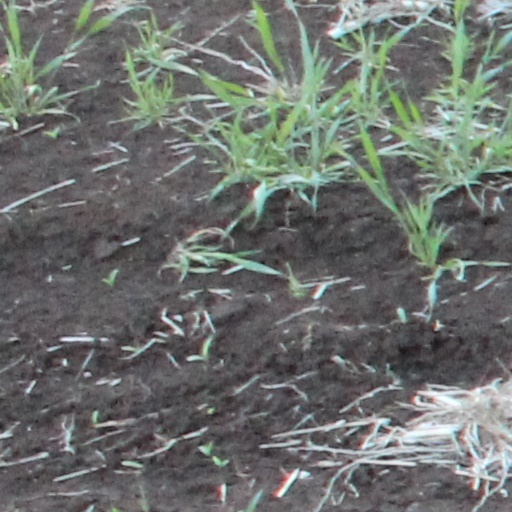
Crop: wheat